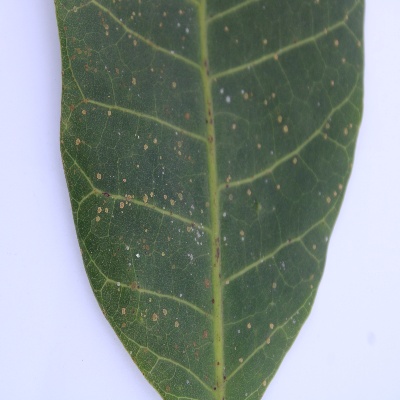
Crop: Cashew
Condition: red rust